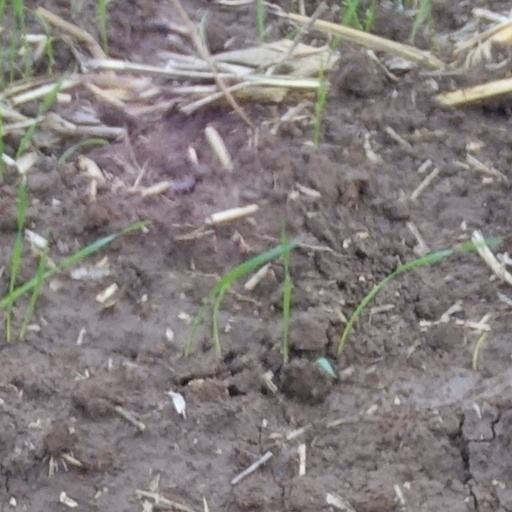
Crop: wheat